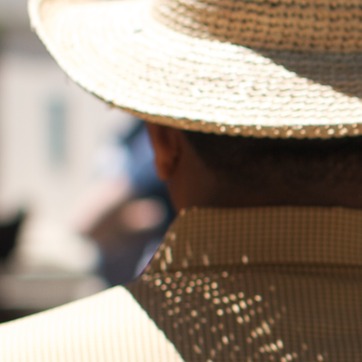
Material: skin